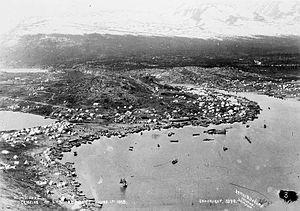
Bennett est une ville fantôme de la Colombie-Britannique située au nord près de l'Alaska. Elle se trouve à l'extrémité sud du Lake Bennett.